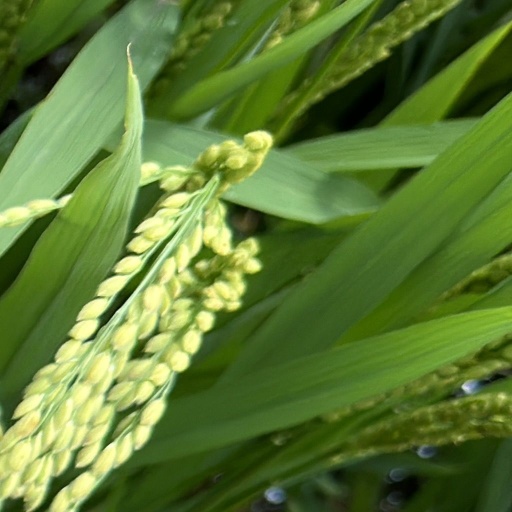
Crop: rice